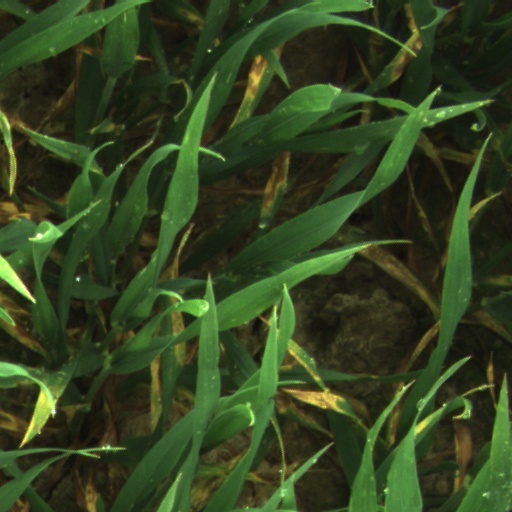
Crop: wheat